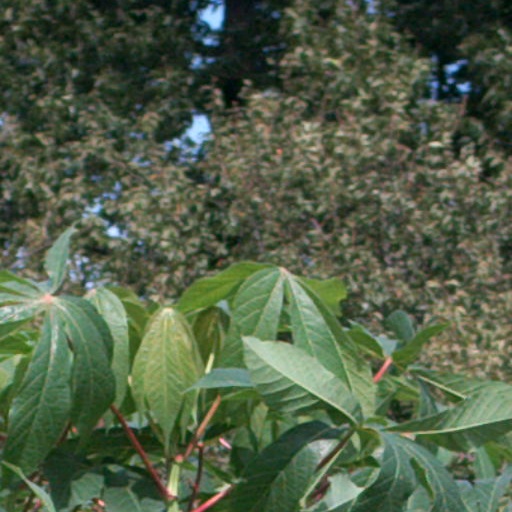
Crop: cassava